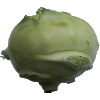
Label: Kohlrabi 1